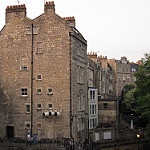
Label: buildings